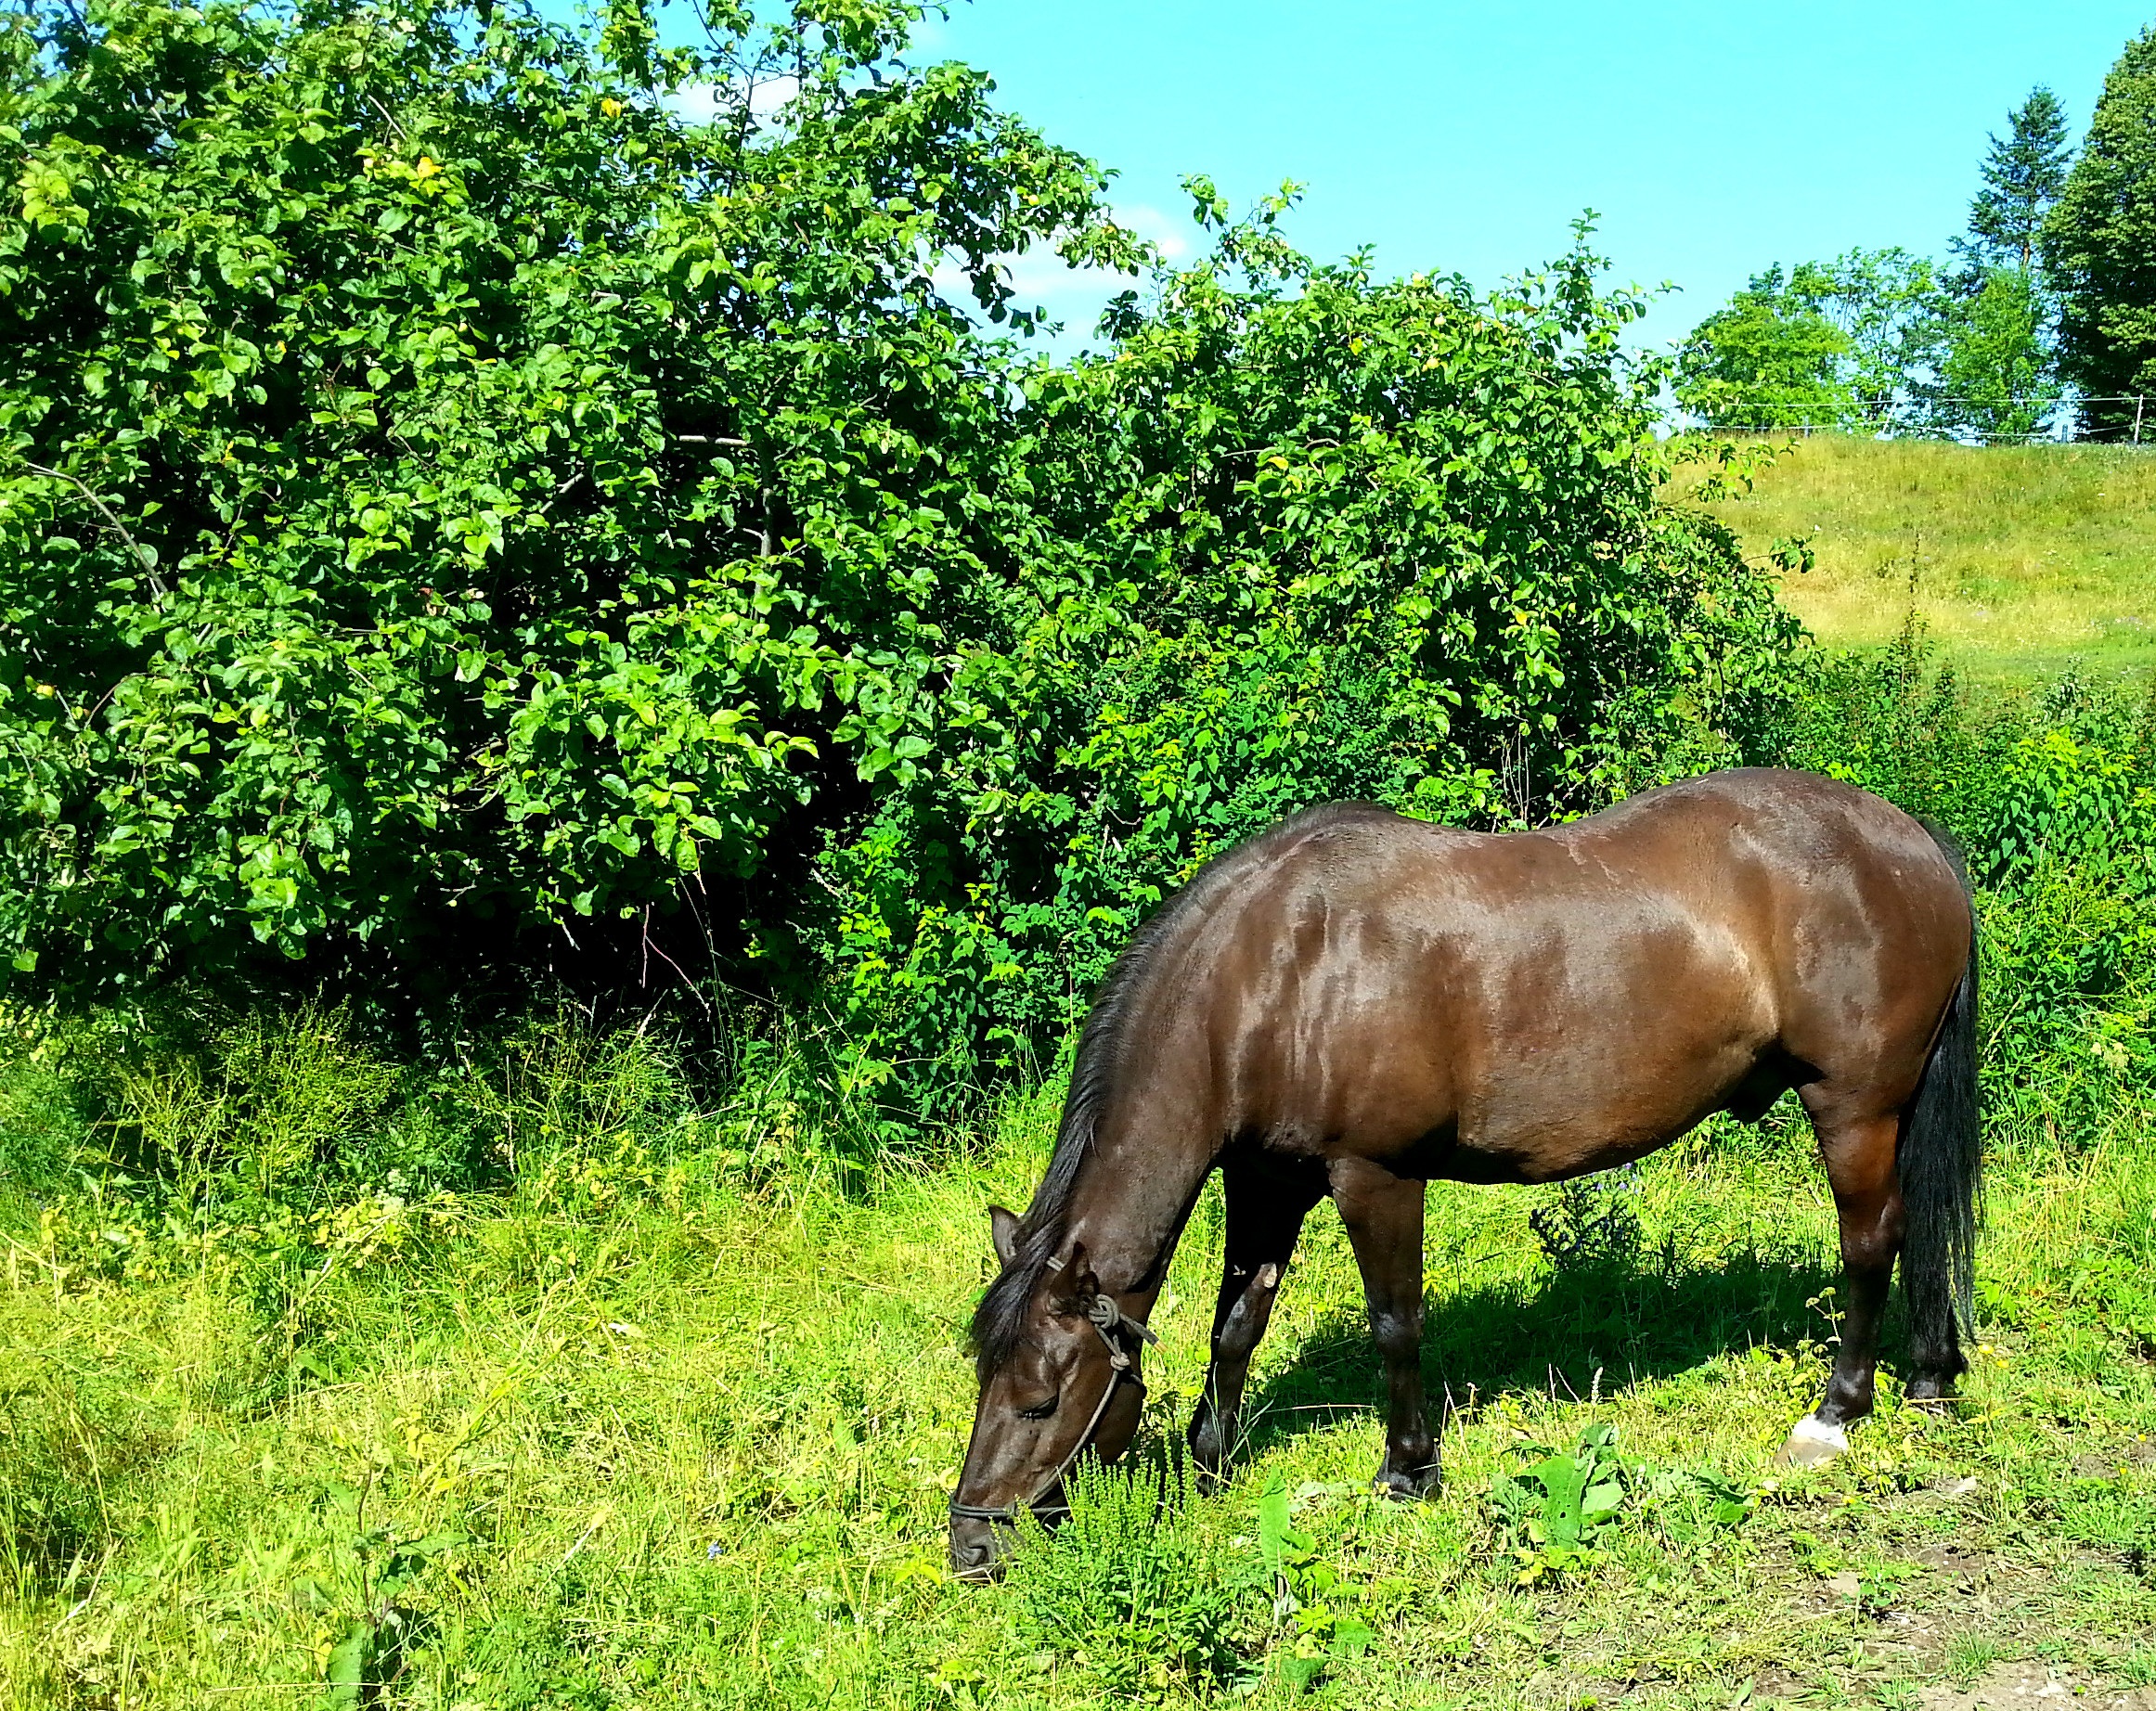
grass, farm, meadow, countryside, flower, animal, summer, wildlife, bush, pasture, grazing, horse, brown, mammal, stallion, eat, fauna, mare, habitat, rural area, pack animal, horse like mammal, mustang horse